Glenmore Trail

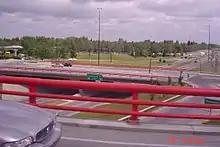
The intersection of Glenmore Trail at Crowchild Trail in Calgary

In 1933, construction of a dam across the Elbow River was completed in south Calgary. The reservoir it created was named Glenmore (Gaelic for "big valley"), a name given to the area by 19th century explorer Sam Livingston. The first segment of Glenmore Trail was built in the 1960s and stretched from Sarcee Trail to Blackfoot Trail, with the western part of the roadway actually turned and continued north as Sarcee Trail, connecting to the Trans-Canada Highway (Highway 1). During that time, the section of Glenmore Trail between Macleod Trail and Blackfoot Trail was part of Highway 2 as it bypassed downtown Calgary. Glenmore Trail was then extended across the Bow River on the Graves Bridge to the eastern city limit by the 1970s. Interchanges at Macleod Trail and Blackfoot Trail had also been constructed, and others at Crowchild Trail and 14 Street SW by the mid 1980s, as well the Highway 2 designation was moved to Deerfoot Trail.